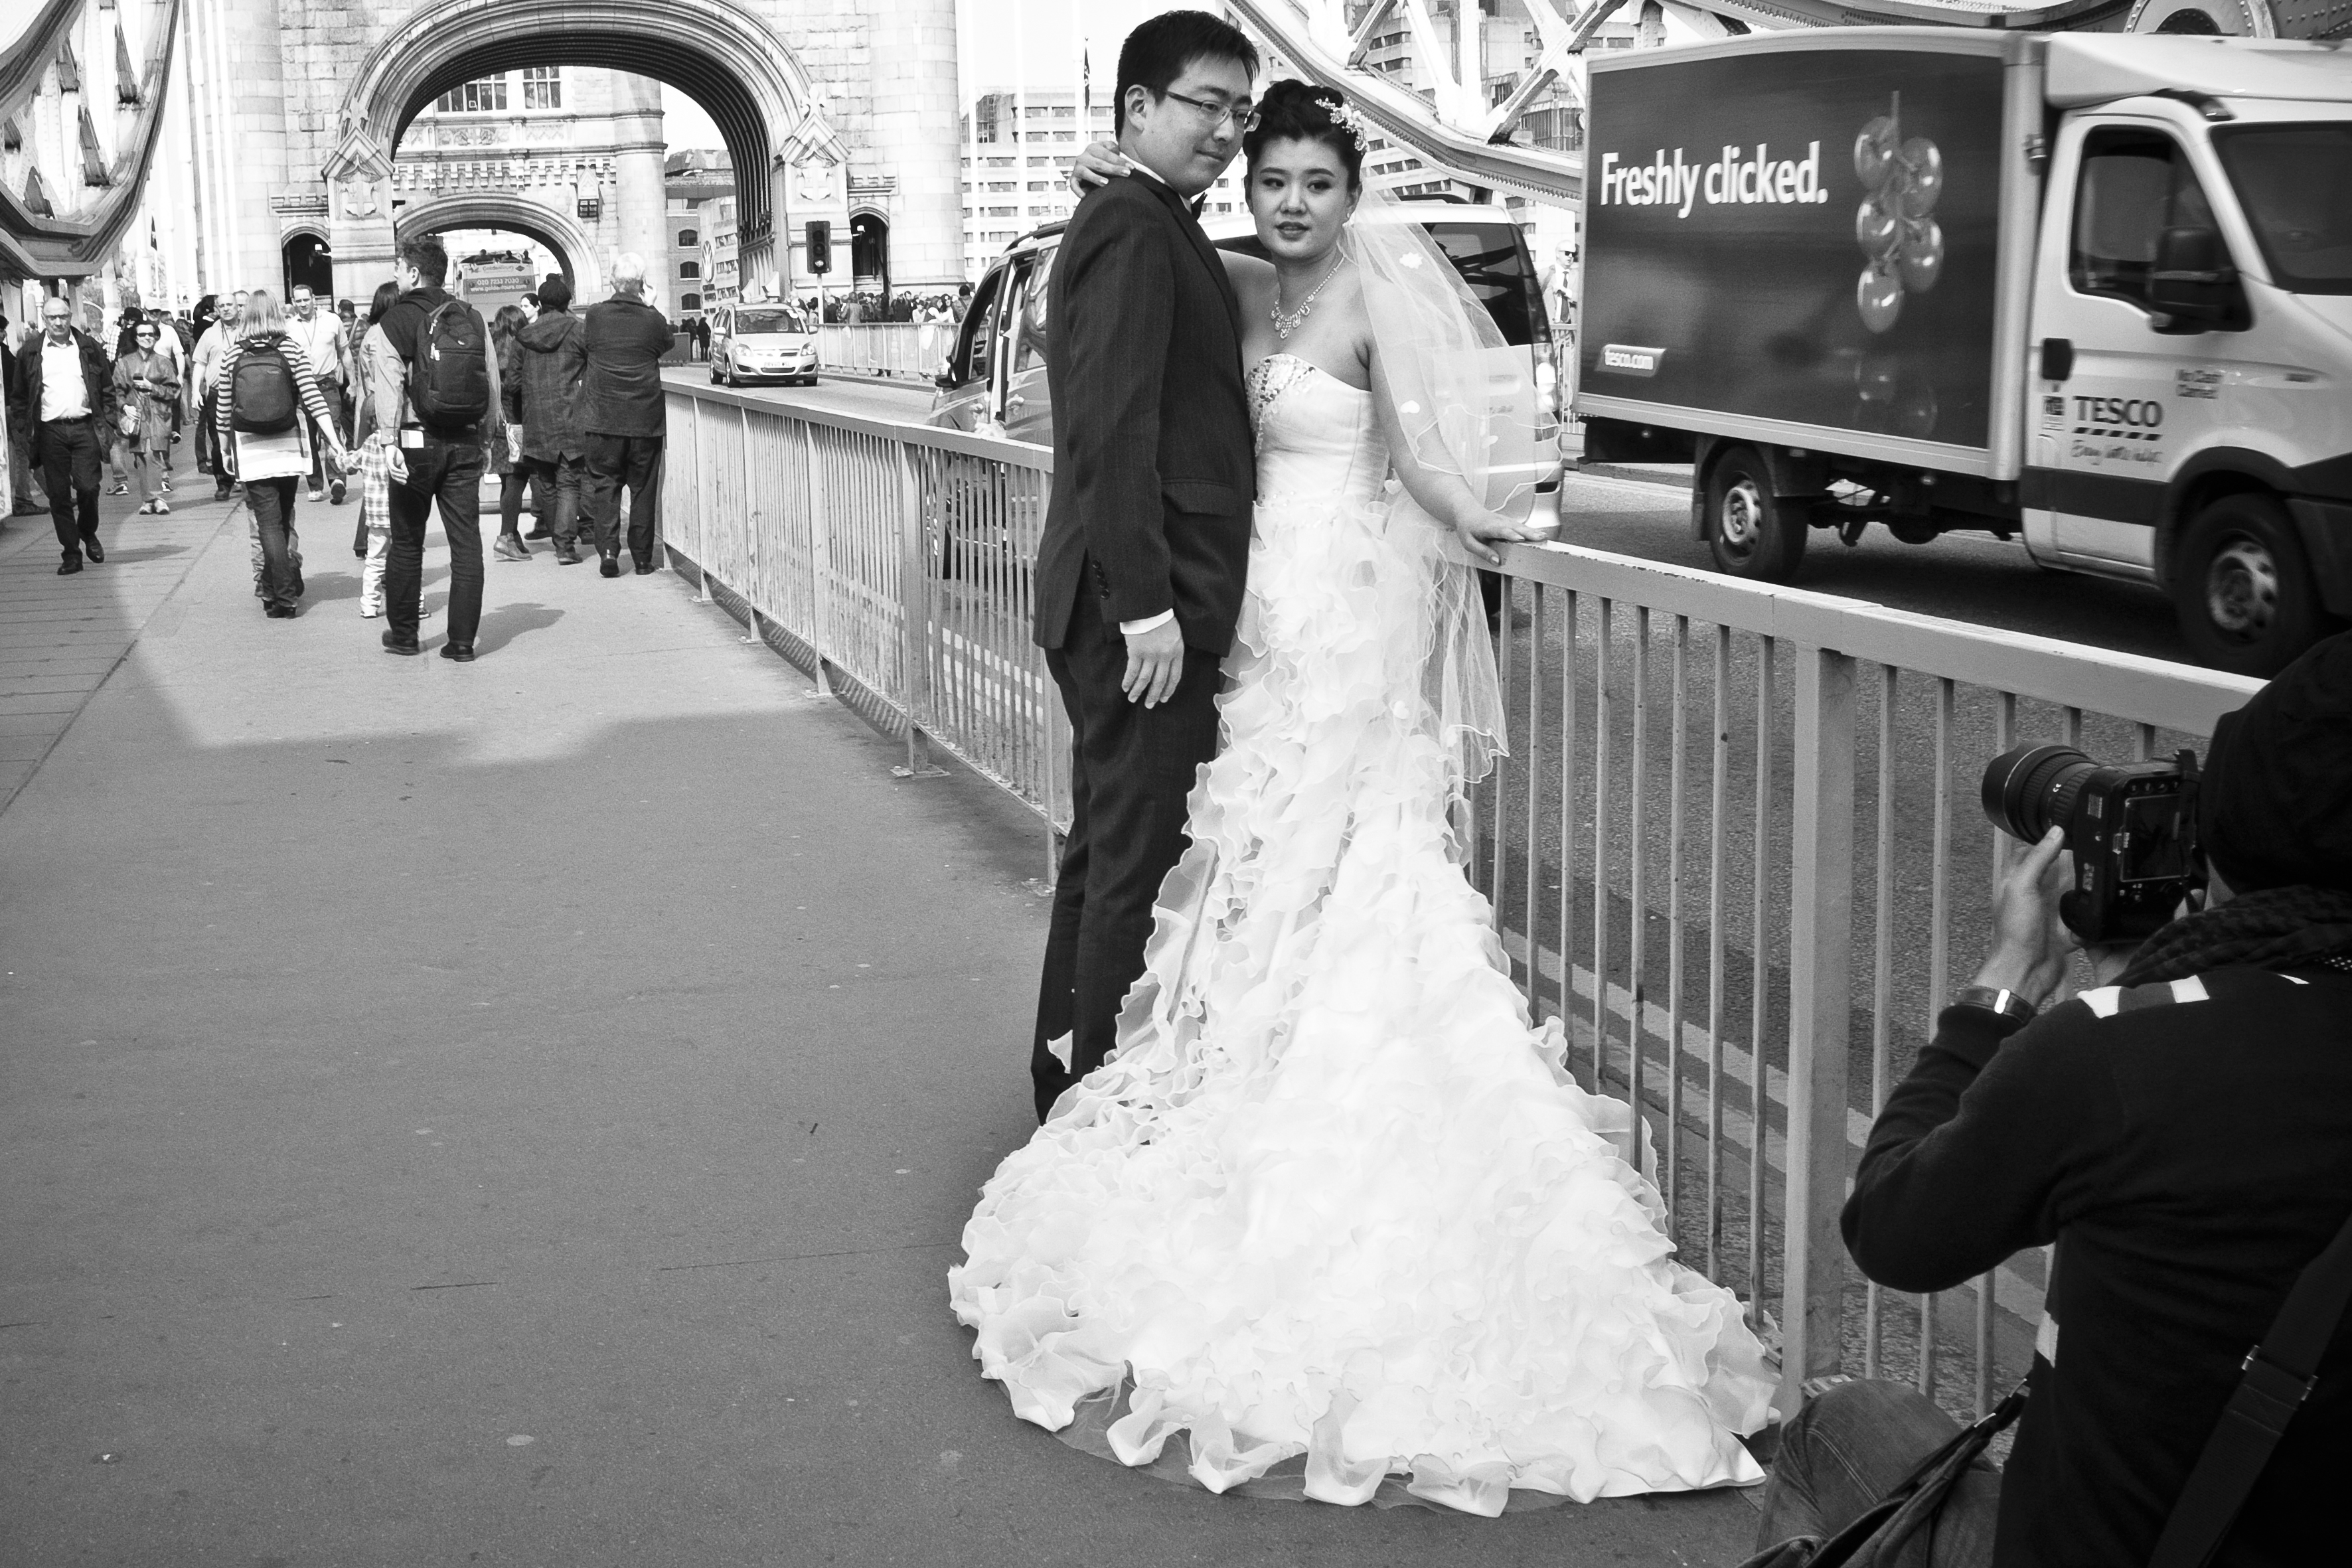
man, black and white, woman, white, street, photography, urban, travel, male, fujifilm, fashion, clothing, black, monochrome, wedding, wedding dress, bride, groom, marriage, uk, england, bw, blackandwhite, blackwhite, london, ceremony, dress, ngc, photograph, noiretblanc, fuji, gown, fujixt1, fujix, monochrome photography, bridal clothing